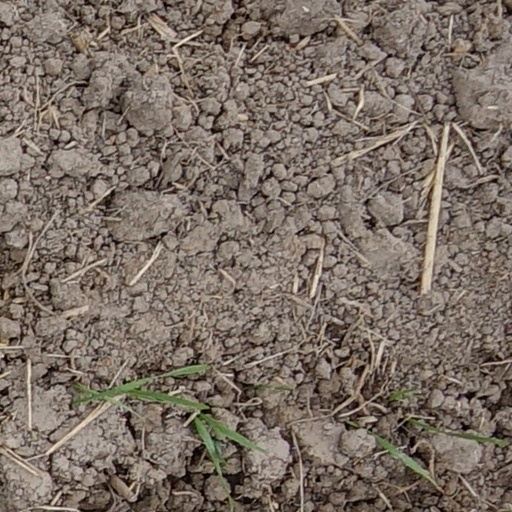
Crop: wheat